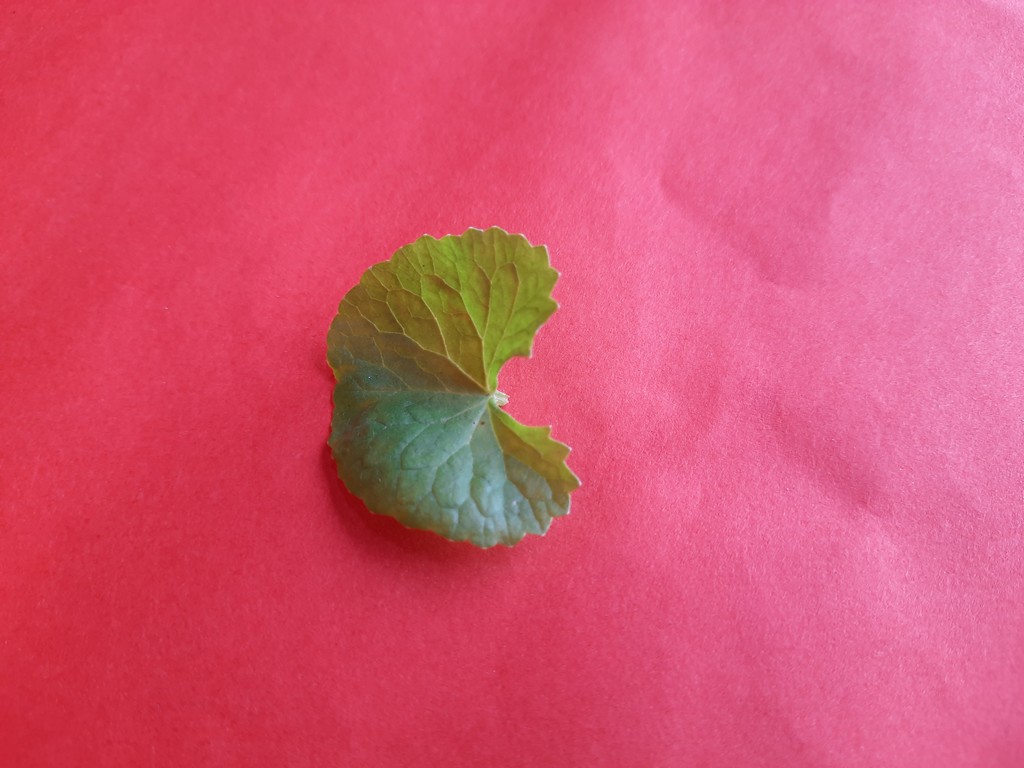
Label: Healthy